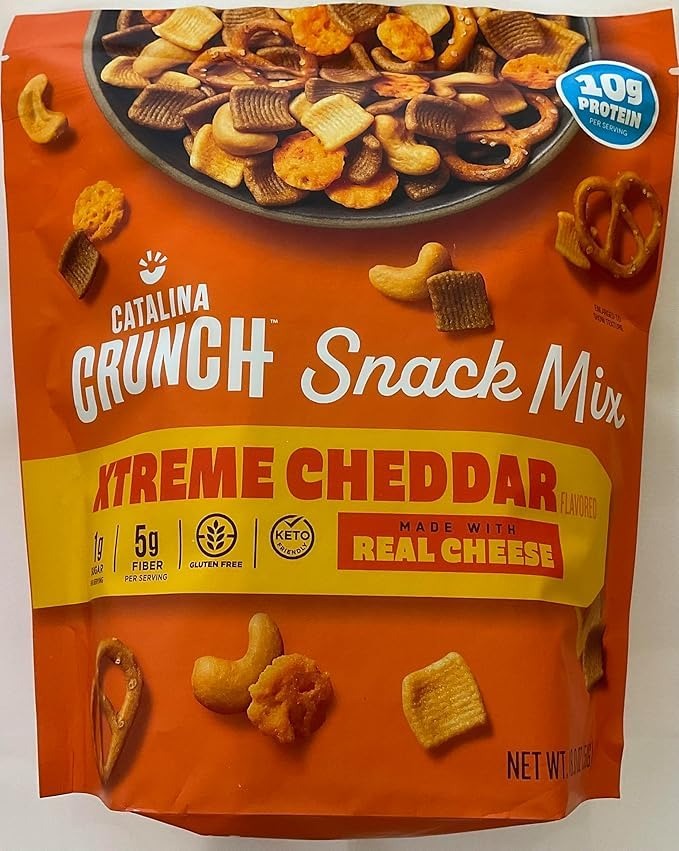
Item Name: Snack Mix CATALINA CRUNCH Snack Mix, Xtreme cheddar made with real cheese,gluten free Net Wt. 18oz
Bullet Point 1: Gluten-Free; Keto-Friendly; Made with Real Cheese.
Bullet Point 2: Low Carb Snacking 18 Oz Xtreme Cheddar Resealable Bag
Bullet Point 3: Low Carb Food With All The Flavor: Looking for healthy snacks for adults and kids? Catalina Crunch Mix has you covered with a healthier alternative! The perfect blend Crunch Cereal, chickpea pretzels, cheese crisps, and cashews with a cheddar seasoning. Snack happier!
Bullet Point 4: Perfect Protein Snack: Delicious protein snacks containing 10g protein, 5g fiber, and 1g sugar per 1/2 cup serving Pack With Fiber & Low Carb: Only 5g net carbs per serving. Low sugar, low carb snacks never tasted so good!
Bullet Point 5: Snacking For Any Occasion: Crunch Mix comes in resealable bags making them the perfect low carb food option for on-the-go travel snacks or shareable office snacks
Product Description: SNACKS WAS F0UNDED BY A DIABETIC WHO BELIEVES YOU CAN ENJOY GREAT TASTING CEREALS AND SNACKS EARNESTLY MADE WITH PROTEIN FIBERRR AND GOOD FATS WHILE MINIMIZING SUGARS COMBINING NUTRITIONAL SCIENCE WITH CULINARY ARTS THIS PRODUCT IS A DELICIOUS HEALTHIER PRODUCT THAT HELPS YOU ACHIVE A BETTER LIFE
Value: 18.0
Unit: Ounce

Price: 23.405